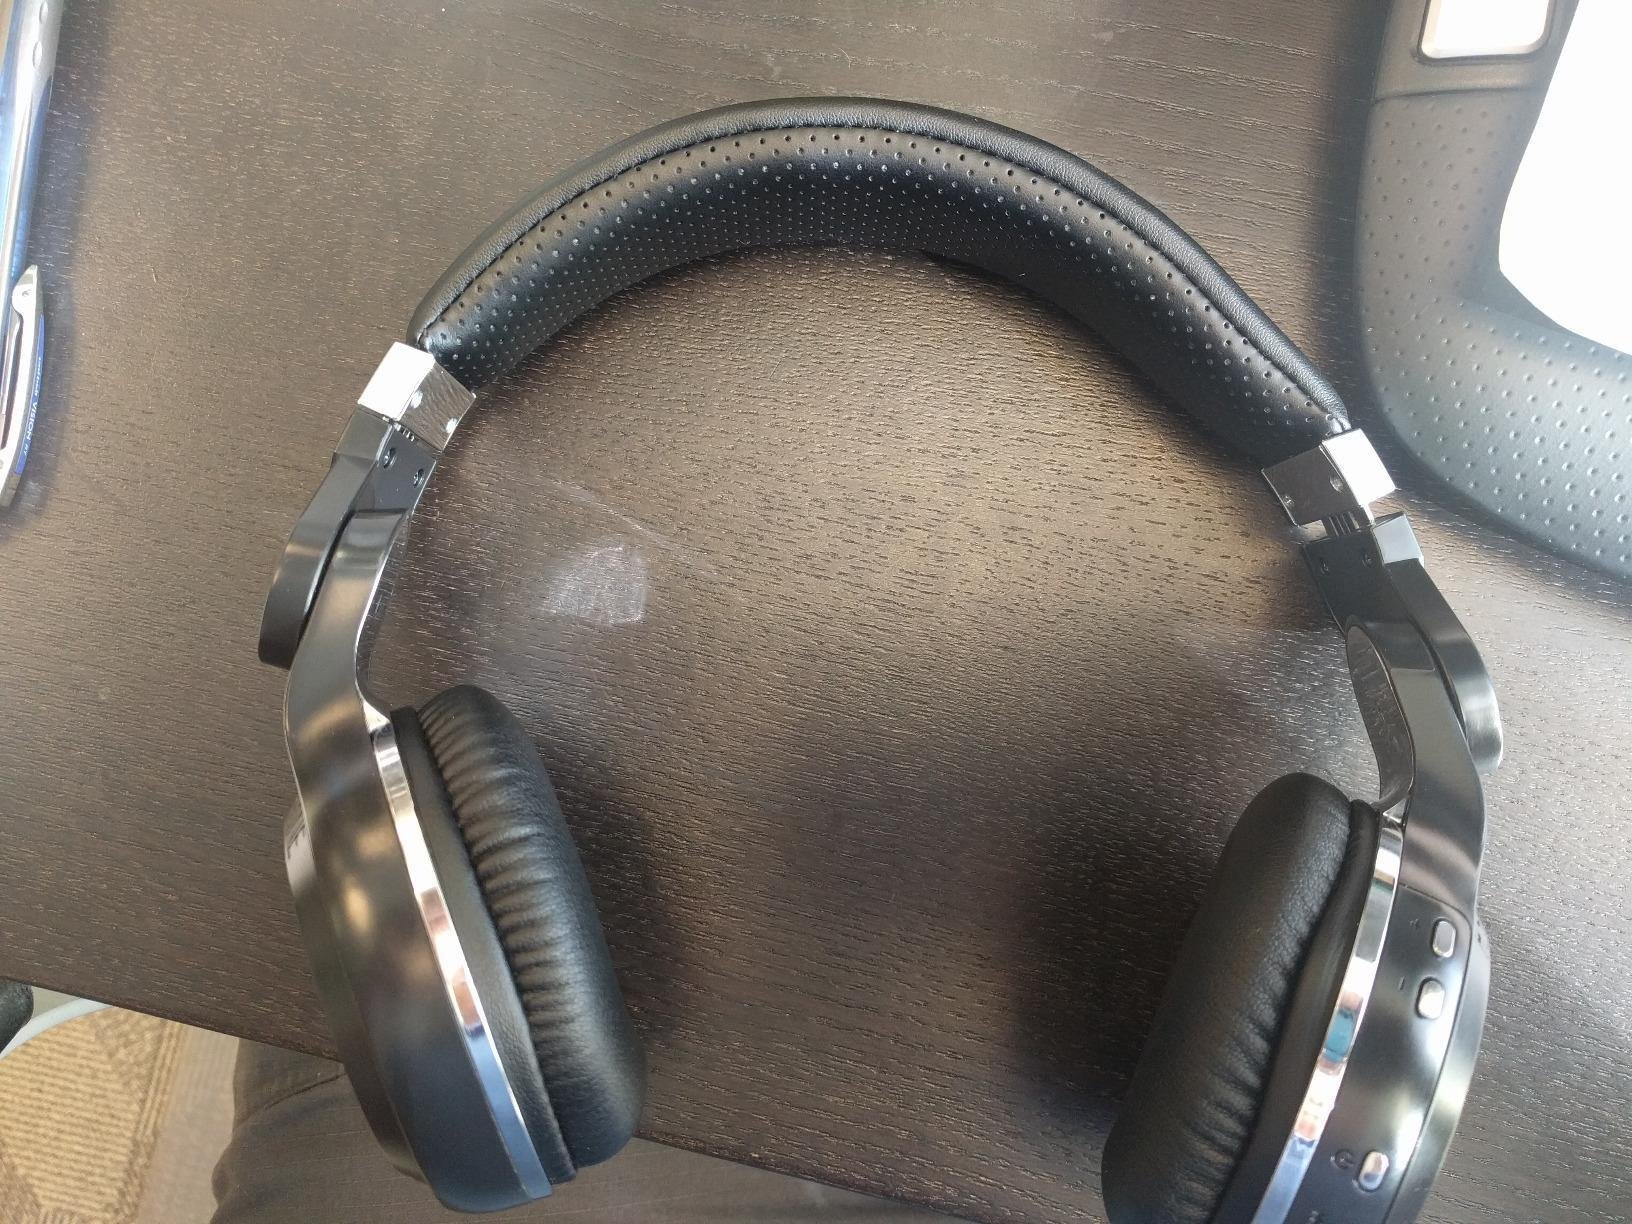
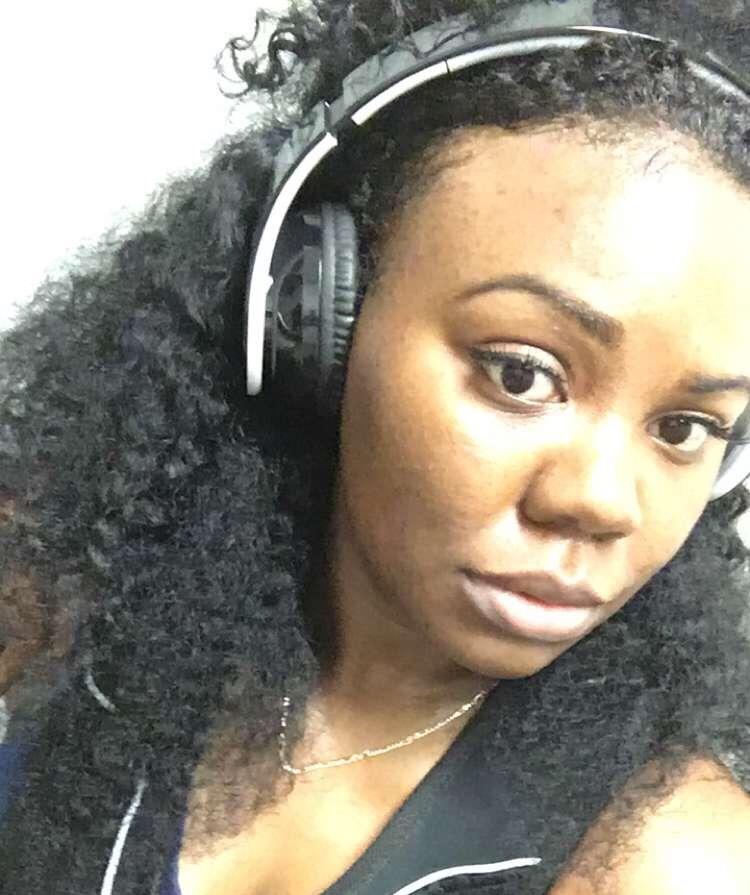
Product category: headphones
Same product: no